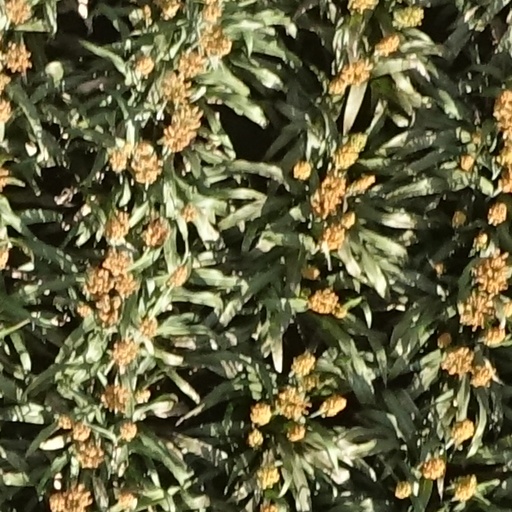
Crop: sorghum